Église Saint-François-Xavier de Monticello

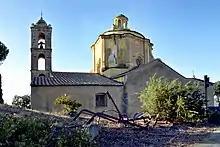
Église Saint-François-Xavier de Monticello

Église Saint-François-Xavier de Monticello is a church in Monticello, Haute-Corse, Corsica. The building was classified as a Historic Monument in 1992.